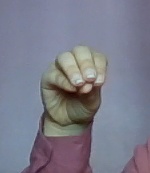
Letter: ha